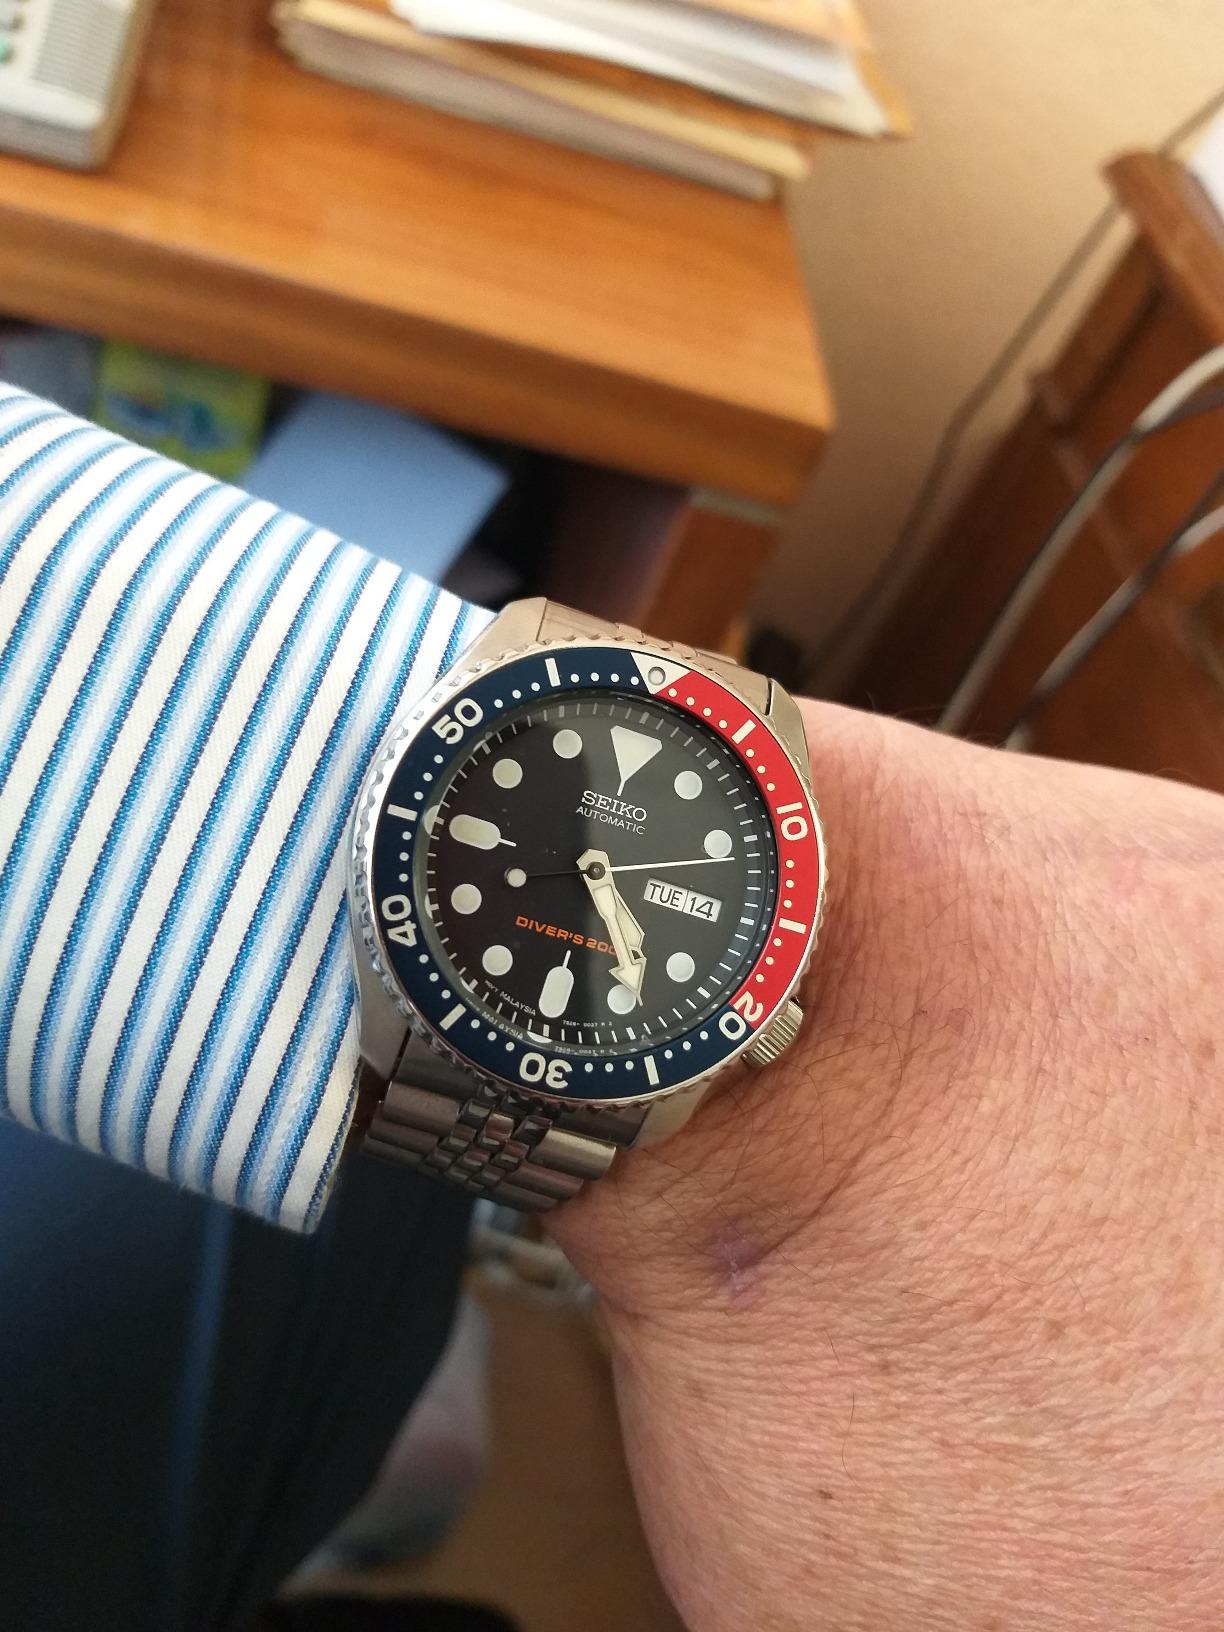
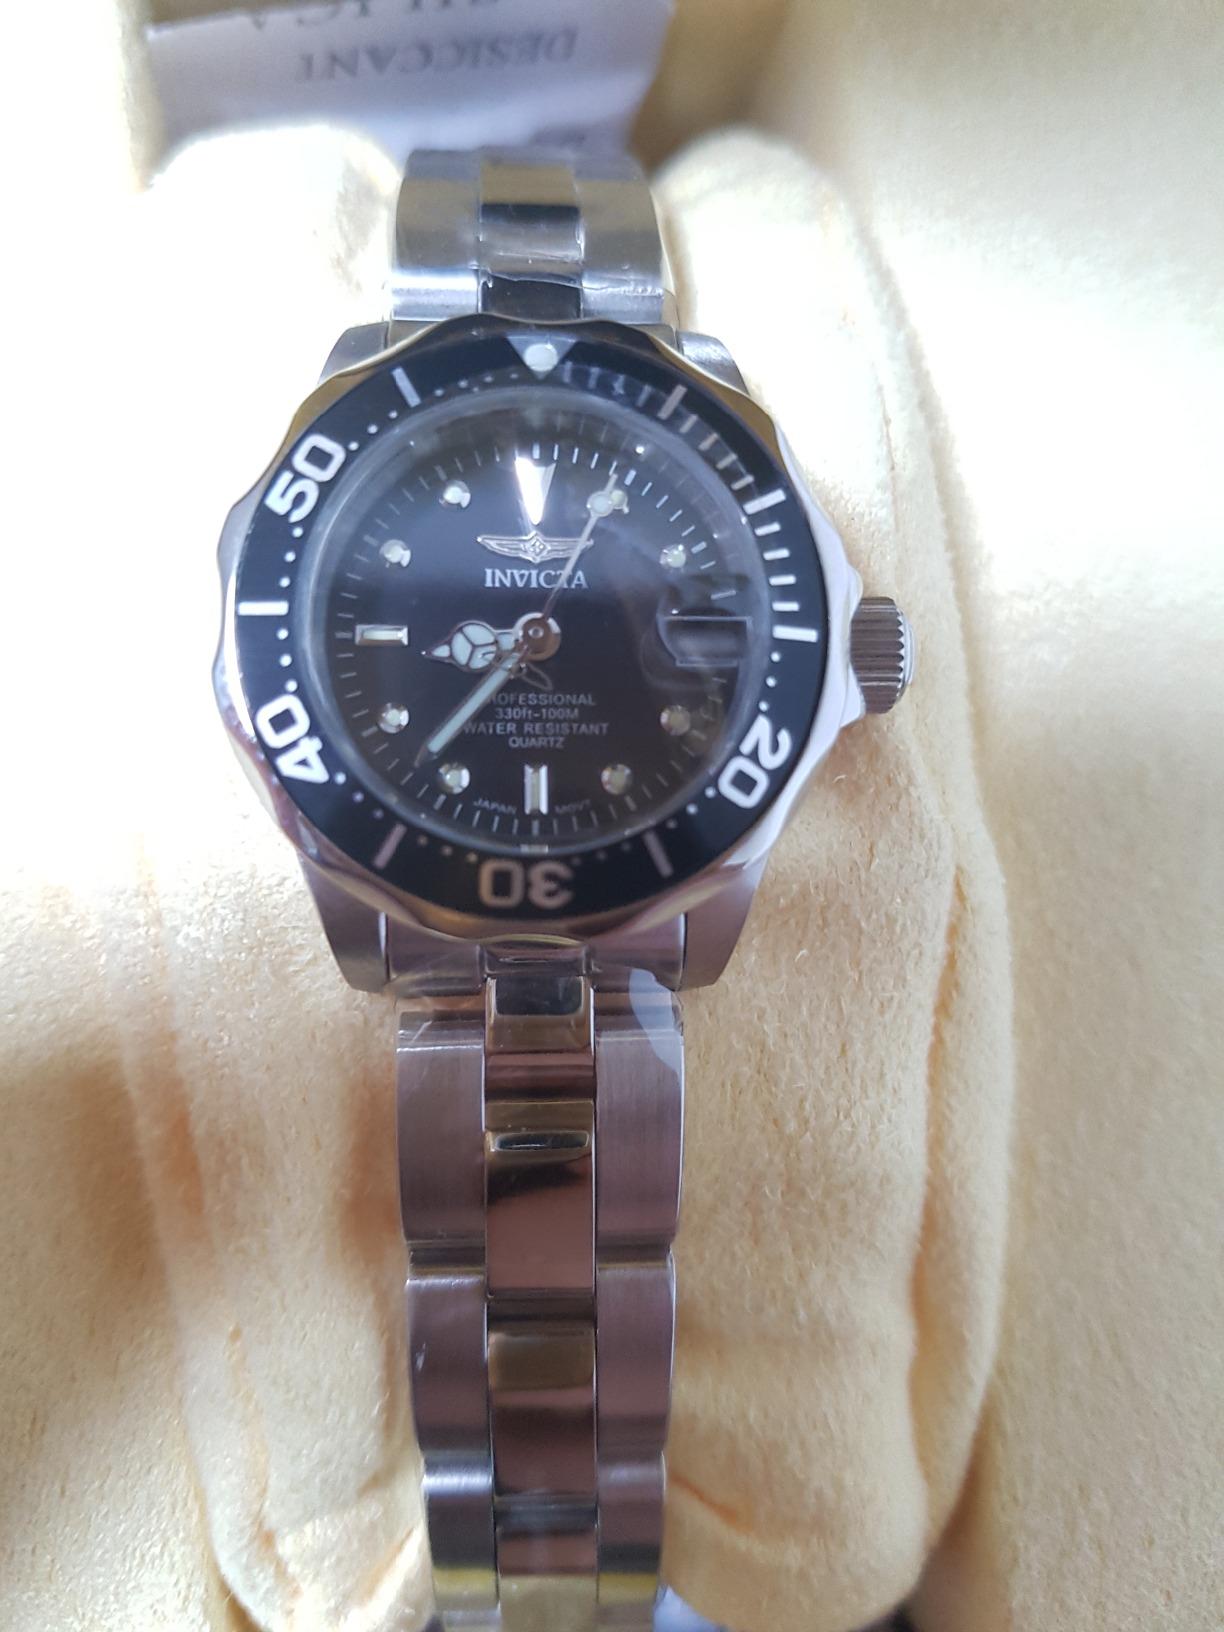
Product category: accessories_watch
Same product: no